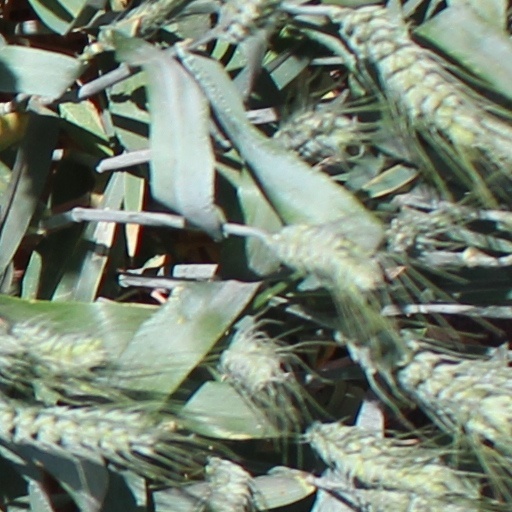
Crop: wheat